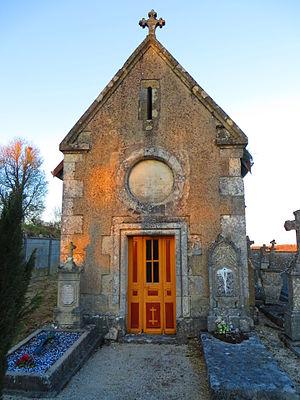
Amanty chapelle Sainte-Anne
Amanty est une commune française située dans le département de la Meuse en région Grand Est.